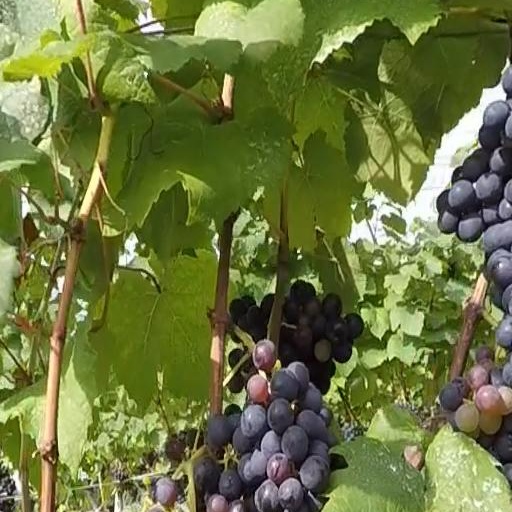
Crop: grape